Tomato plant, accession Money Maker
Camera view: vertical (180 deg); turntable rotation: 60 degrees
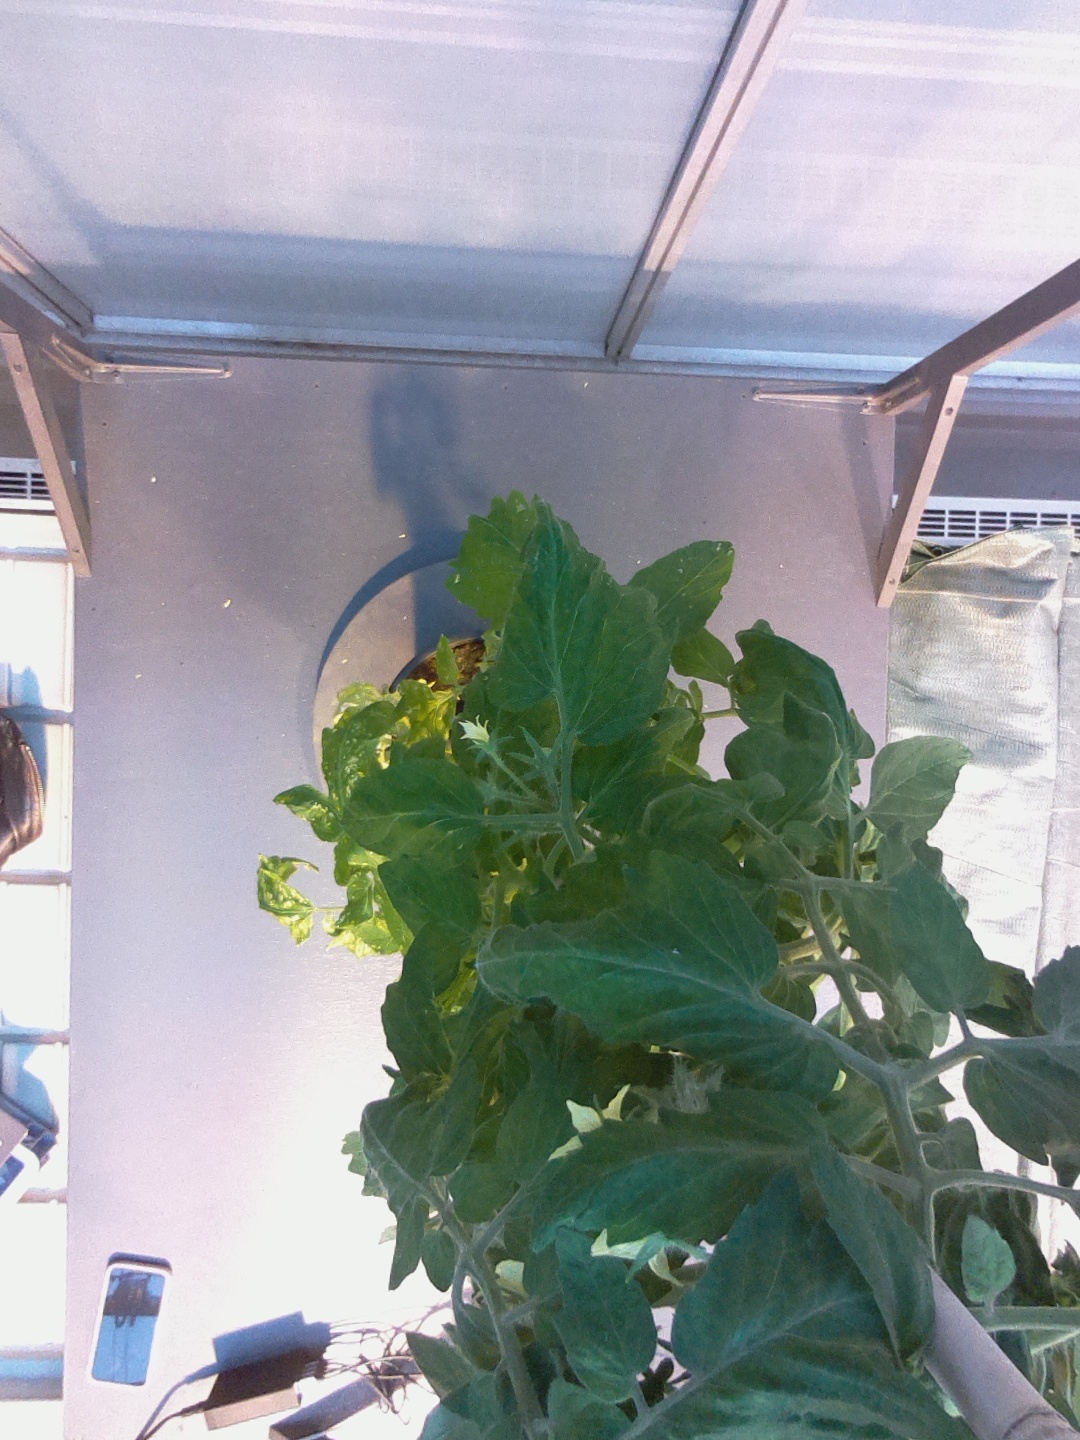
BBCH growth stage 67: Full flowering, 70%-80% of flowers open, more petals falling